Jonathan Sewell

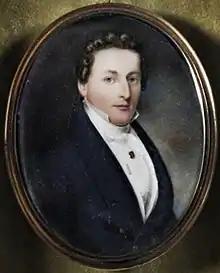

Jonathan Sewell (born Jonathan Sewall; June 6, 1766 – November 11, 1839) was a lawyer, judge, defensive spymaster and political figure in Lower Canada. Sewell utilized the idea of substantive law (shaping how people should act through distilling punishment) over procedural law (outright punishing the guilty for what was committed) as much as possible when it came to delegating punishment for criminal cases specifically; Sewell saw the certainty of punishment over the seriousness of punishment as enough to alter the intentions of non-violent or non-hardened criminals. In civil suits, Sewell "likely did more than anyone to professionalize the administration of civil justice (in Lower Canada and Montreal) prior to the codification of civil laws in 1866."